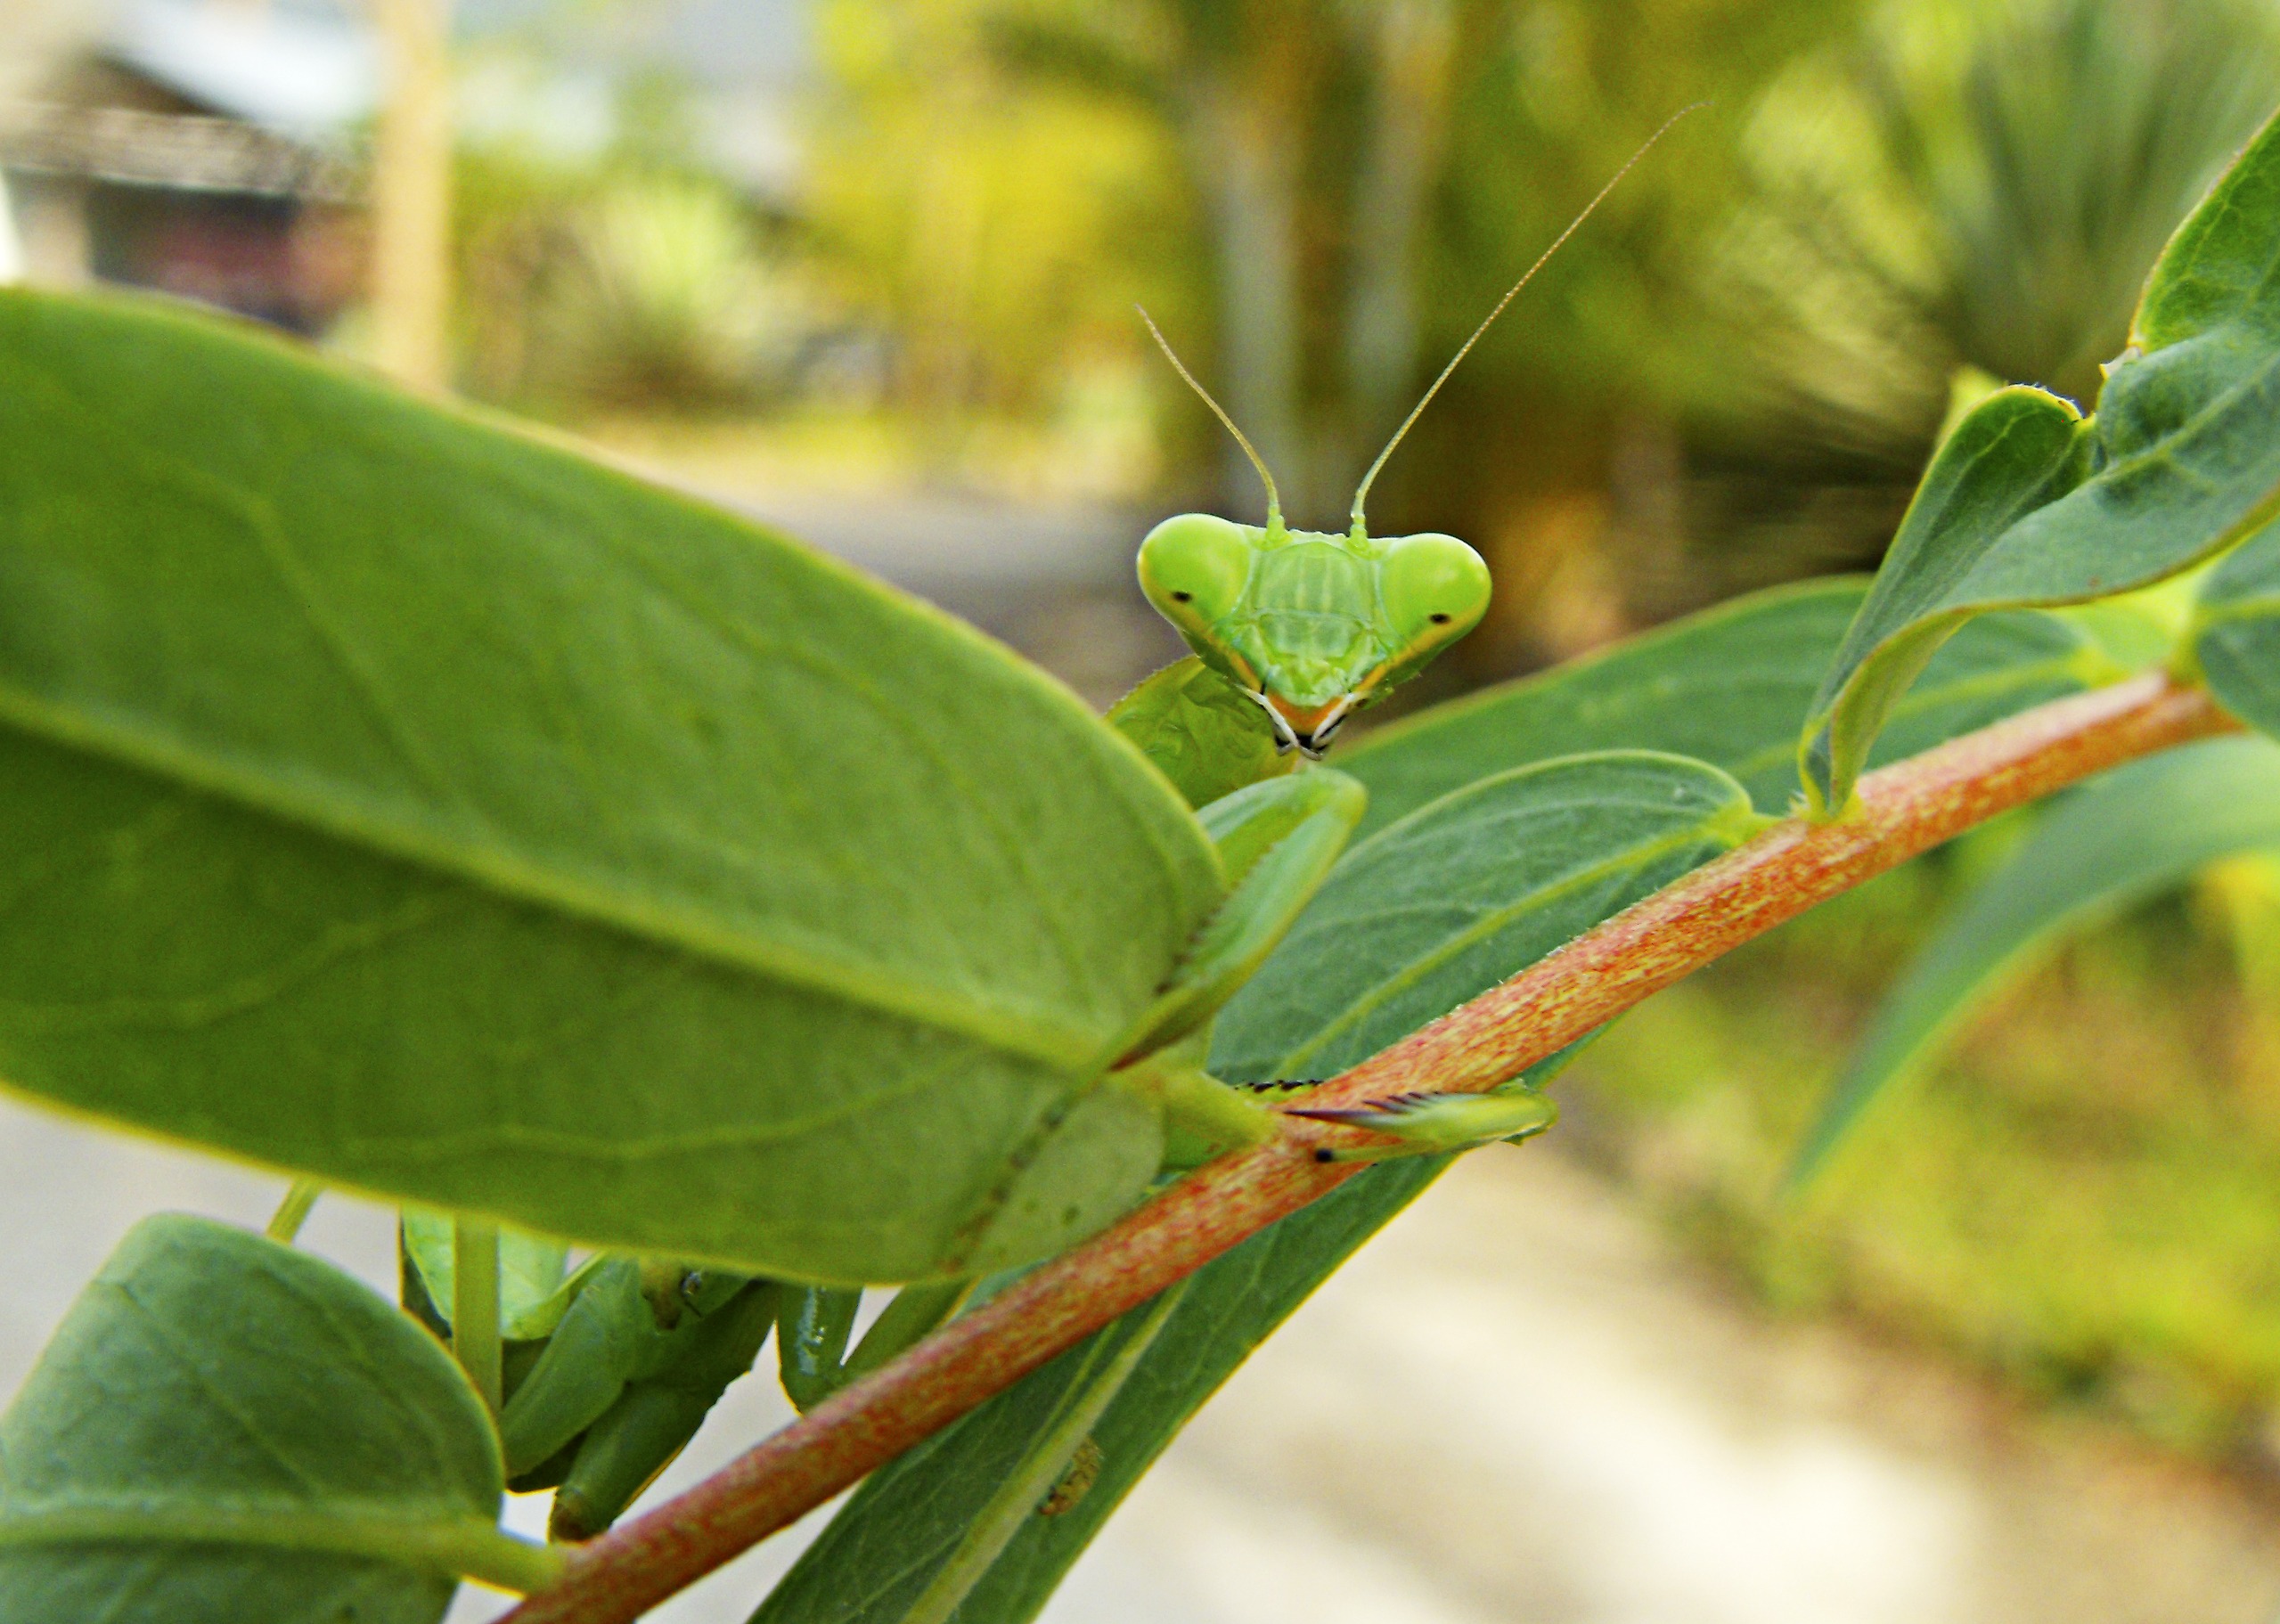
branch, plant, leaf, flower, green, praying mantis, insect, botany, flora, fauna, invertebrate, shrub, flight insect, macro photography